Ernest Rouart

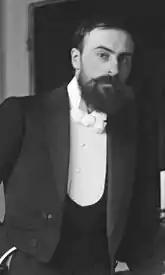
Ernest Rouart (1900s)

Ernest Rouart (24 August 1874, Paris - 27 February 1942, Paris) was a French painter, watercolorist, pastellist, engraver, and art collector.